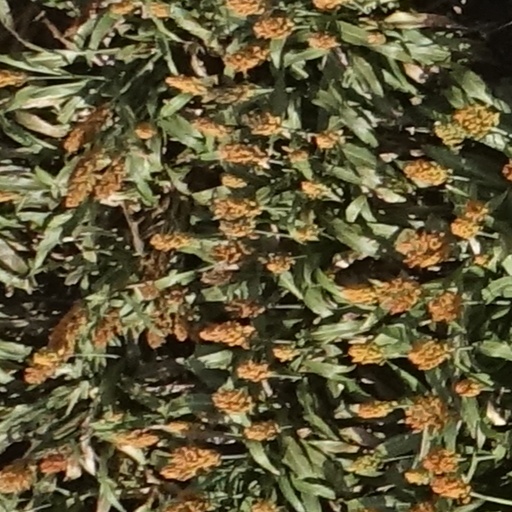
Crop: sorghum